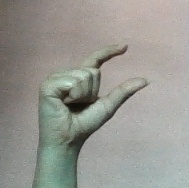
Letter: dal